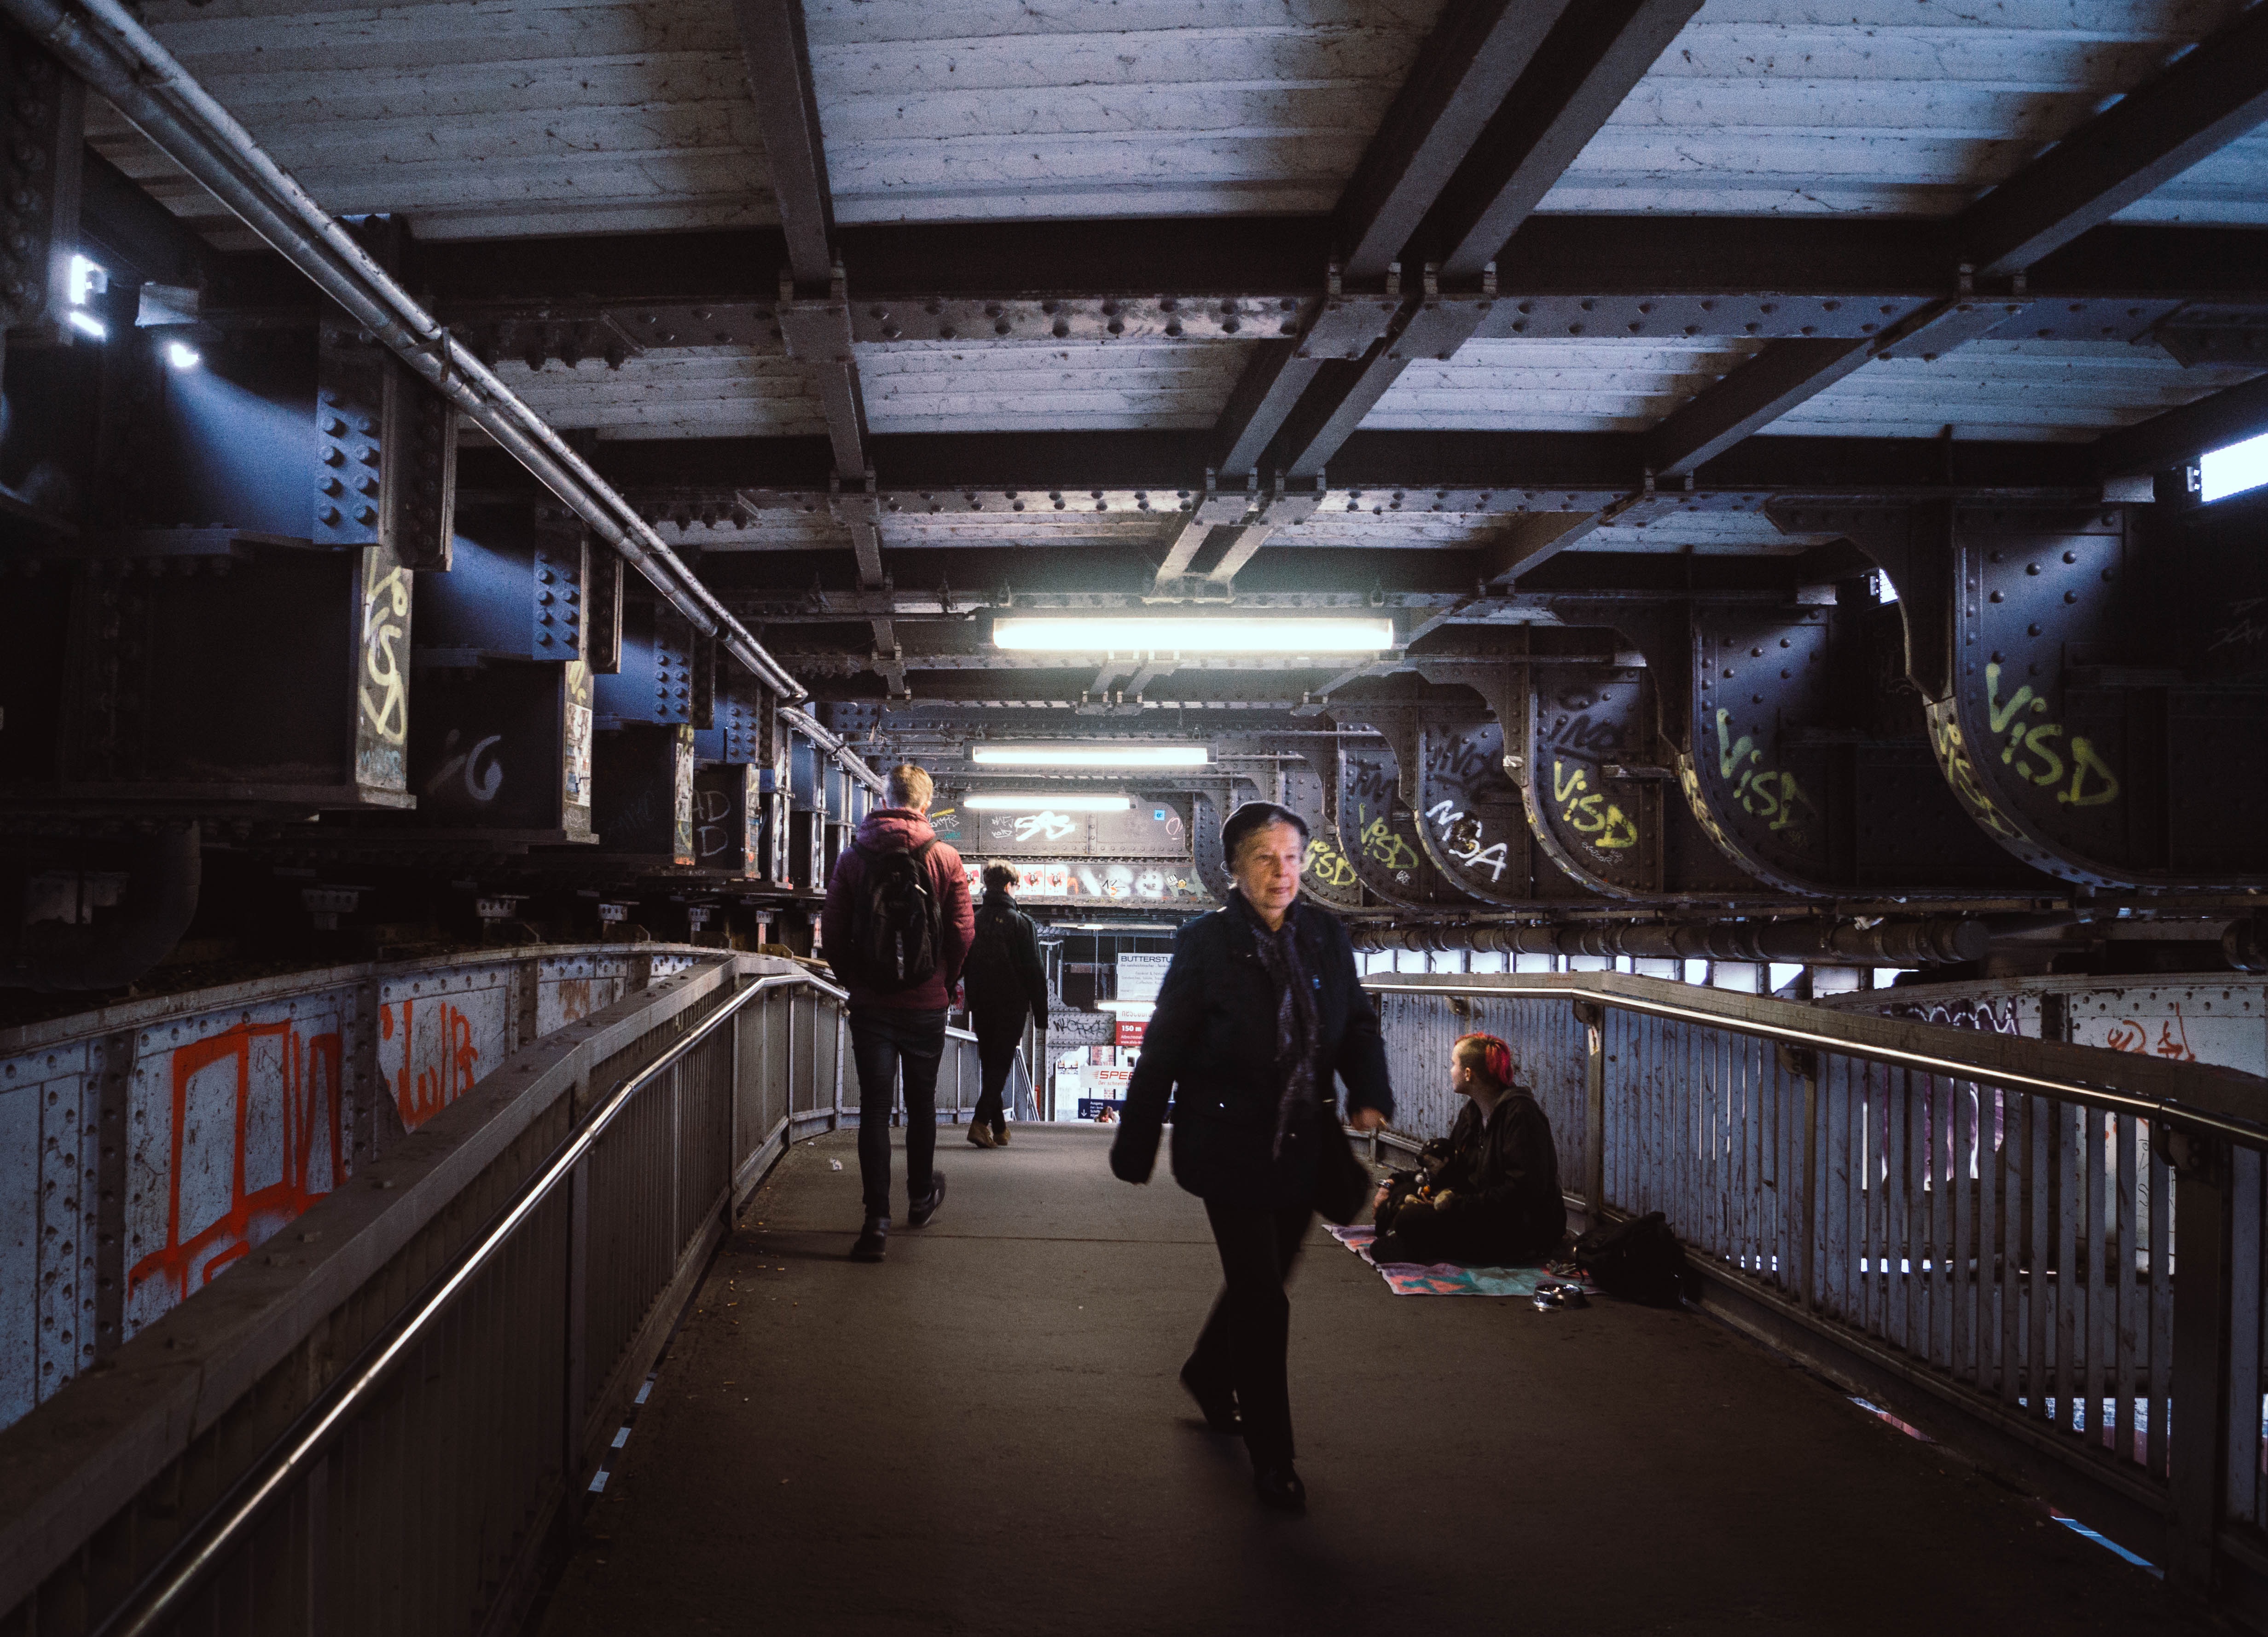
train, transport, vehicle, train station, public transport, metro station, passenger, rapid transit